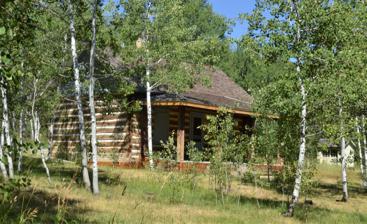
Building: Tony Grove Ranger Station Historic District
Country: United States of America
Year built: 1907
Historic district in Utah, United States United States historic place Tony Grove Ranger Station Historic District U.S. National Register of Historic Places Show map of Utah Show map of the United States Location U.S. Route 89 , 23 miles (37 km) northeast of Logan, Utah in the Wasatch-Cache National Forest Coordinates 41°53′08″N 111°33′59″W / 41.88556°N 111.56639°W / 41.88556; -111.56639 Area 13.7 acres (5.5 ha) Built c.1907; 1937-39 Built by U.S. Forest Service , Civilian Conservation Corps Architectural style Log cabin NRHP reference No. 92000338 Added to NRHP April 13, 1992 The Tony Grove Ranger Station Historic District , in Cache County, Utah near Logan, Utah , was listed as a historic district on the National Register of Historic Places in 1992.  The listing included three contributing buildings and a contributing site on 13.7 acres (5.5 ha). It is located off U.S. Route 89 , about 23 miles (37 km) northeast of Logan, Utah in Cache National Forest . It has also been known as Tony Grove Memorial Ranger Station , or Tony Grove Nursery , or Tony Grove Ranger District . It has an original log cabin built around 1907, or at least between 1907 and 1911, "shortly after the passage of the Sundry Civil Appropriations Act of 1897 that enabled the creation of the U.S. Forest Service . The other structures are of frame construction and were added between 1937 and 1939. Their construction was related to the use of the site as a tree nursery ." The cabin is " architecturally significant as an excellent example of an early twentieth-century log cabin. Its saw-hewn logs and half-dovetail notching exhibit a level of craftsmanship unmatched by other extant cabins of the period in this area." It was home of the Tony Grove Nursery established in 1936 with goal to produce seedlings to revive national forests in Utah and Idaho.  Various nursery-related buildings were built by the Civilian Conservation Corps (CCC), and 1.5 million  seedlings were started at the nursery.  Nursery stock produced, valued at $17,954, was delivered in 1942 to the School of Forestry at Utah State Agricultural College and to fourteen national forests in U.S. Forest Service Region IV . The ranger station was restored and was going to be made available for rental in 2016. References